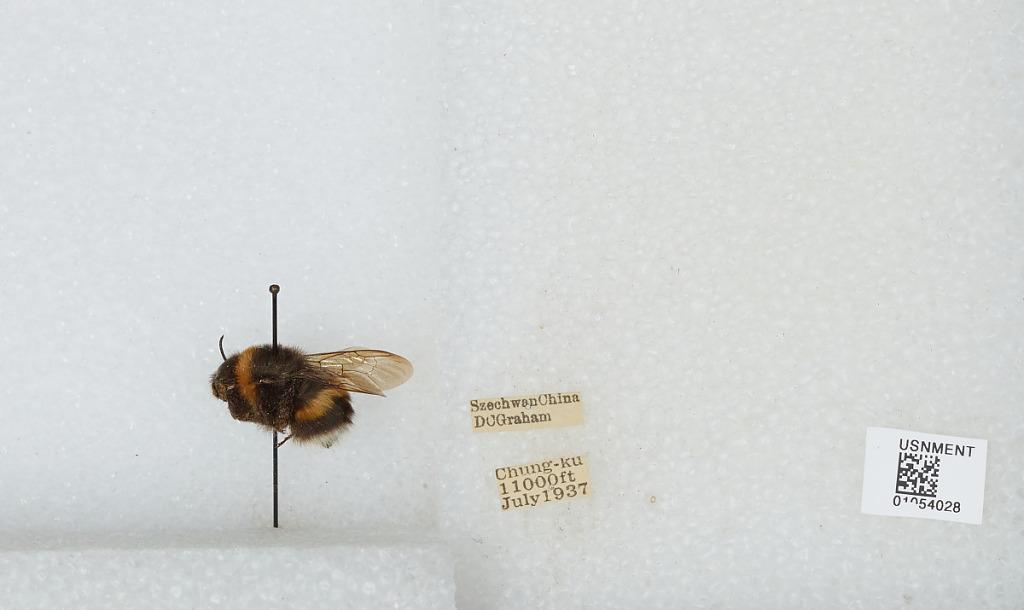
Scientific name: Bombus sp.
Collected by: D. Graham
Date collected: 1937-7-
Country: China
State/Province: Sichuan
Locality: Chung-ku